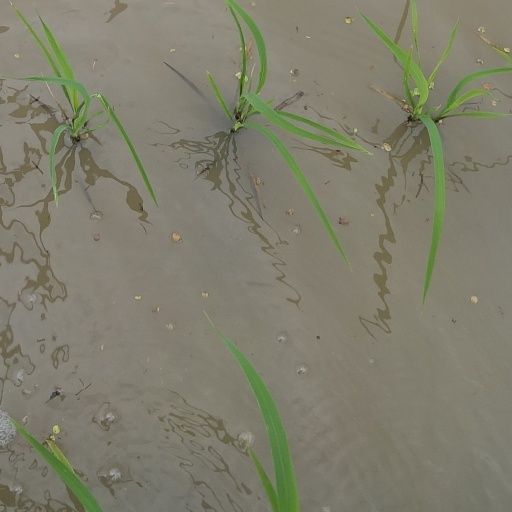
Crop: rice